Dracunculiasis

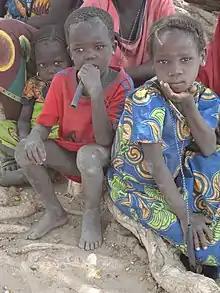
Children in Chad holding filter straws used to prevent "D. medinensis" infection

There is no medicine to kill "D. medinensis" or prevent it from causing disease once within the body. Instead, treatment focuses on slowly and carefully removing the worm from the wound over days to weeks. Once the blister bursts and the worm begins to emerge, the wound is soaked in a bucket of water, allowing the worm to empty itself of larvae away from a source of drinking water. As the first part of the worm emerges, it is typically wrapped around a piece of gauze or a stick to maintain steady tension on the worm, encouraging its exit. Each day, several centimeters of the worm emerge from the blister, and the stick is wound to maintain tension. This is repeated daily until the full worm emerges, typically within a month. If too much tension is applied, the worm can break and die, leading to severe swelling and pain at the site of the ulcer.